Sidney Lovell

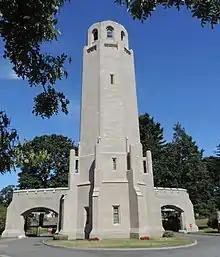
Entrance tower at Kensico Cemetery by Lovell & Lovell, which cleverly concealed the cemetery's water tank.

As early as 1892, Lovell began work designing non-theatrical buildings as well. One of the earliest was the Hotel Renaissance, built in San Francisco in 1892. Lovell continued to design non-theatrical structures, such as apartment buildings, but did not focus his work in this area until about 1913. In that year, he designed a department store building in Marinette, Wisconsin; an apartment building in Chicago; a nickelodeon and billiard hall in Chicago; and a theater, office building, billiard hall, and retail store in Chicago.